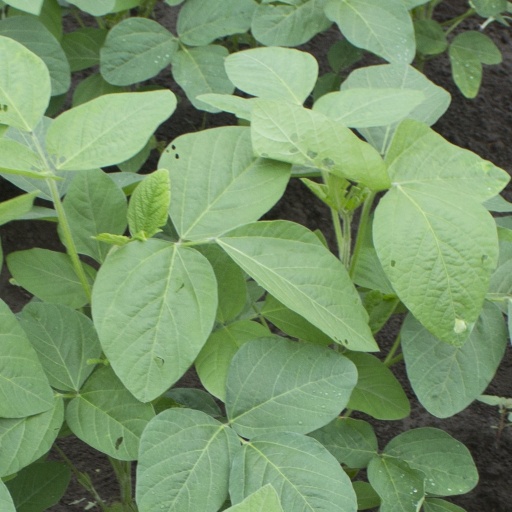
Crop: soybean